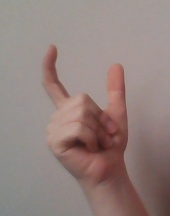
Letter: nun